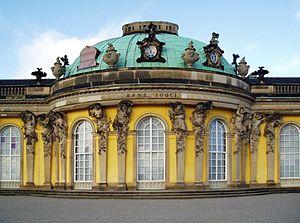
Le palais de Sanssouci ou Sans-Souci est l'ancien palais d'été du roi de Prusse Frédéric II. Il est situé à Potsdam, dans le Land du Brandebourg, à vingt-six kilomètres au sud-ouest de Berlin. Il fut bâti entre 1745 et 1747 par l'architecte Georg Wenzeslaus von Knobelsdorff dans un style issu du rococo, que l'on nomme rococo frédéricien. Il est également renommé pour ses fabriques, ses jardins et les autres extravagances du parc de Sanssouci, attenant à l'édifice.